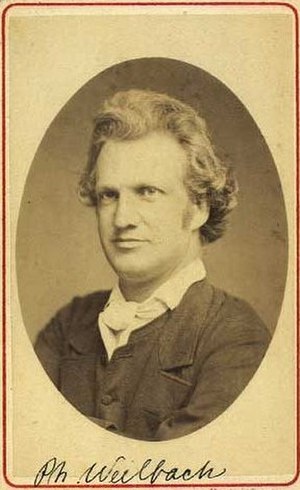
Philip Weilbach
Philip Weilbach
Philip Weilbach var akademisekretær og kunsthistoriker, far til Frederik Weilbach. Han skrev første- og andenudgaven af Danmarks største biografiske kunstnerleksikon, kendt som Weilbachs Kunstnerleksikon.